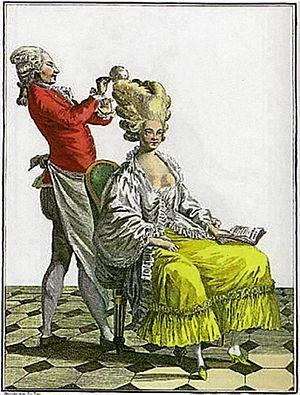
Léonard-Alexis Autié ou Autier, plus connu sous le nom de Léonard, est le coiffeur favori de la reine Marie-Antoinette. Il est également le fondateur du Théâtre de Monsieur en 1789, exploitant le répertoire des opéras-comiques français et italiens.
Le pouf est une coiffure apparue au XVIIIᵉ siècle en France. Créée par le coiffeur Léonard, elle est popularisée par Marie-Antoinette, qui la porte au sacre de Louis XVI le 11 juin 1775.